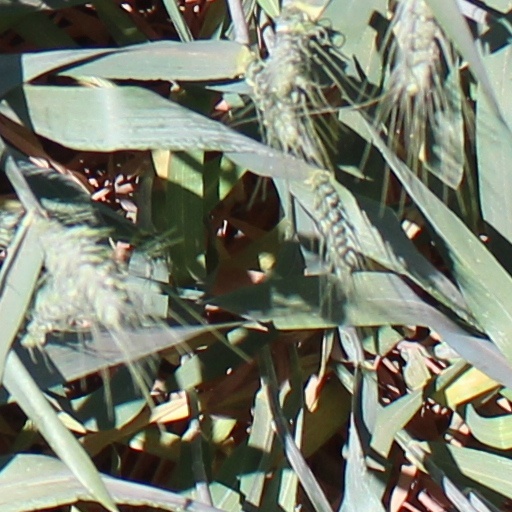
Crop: wheat